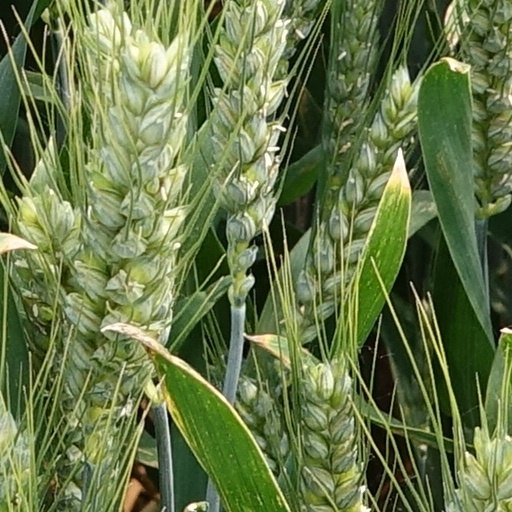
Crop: wheat